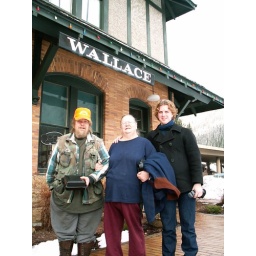
Bill, Mom and me under the &amp;quot;Wallace&amp;quot; sign on the museum building across the street from the Jameson, where we had dinner.